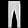
Label: Trouser